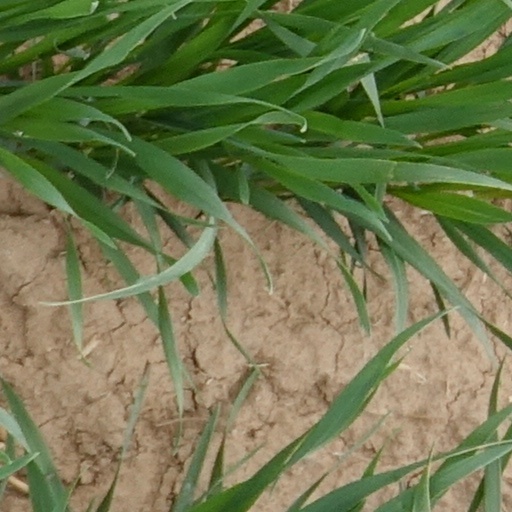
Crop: wheat